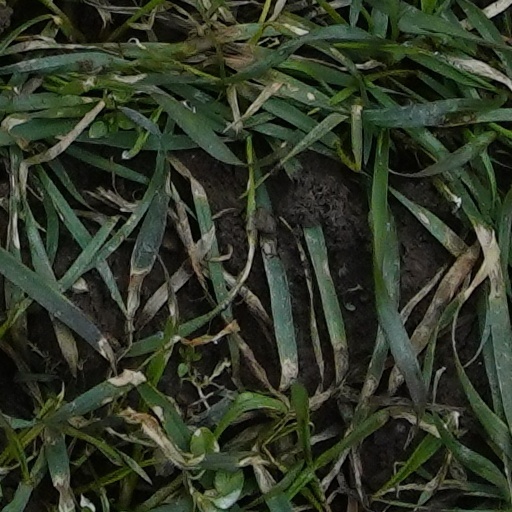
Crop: wheat